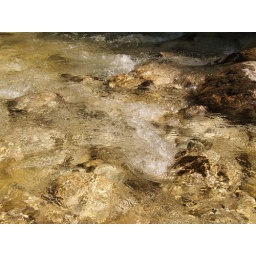
A mountain stream flowing from the lake we'd visited earlier in the day.